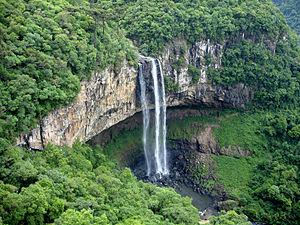
Cascata do Caracol (Cascade de l'escargot), une cascade près de Canela, Rio Grande do Sul, Brésil. Cette cascade, de 131 m de haut, se trouve dans le parc de Caracol, tout près de la ville.Português: Esta é a Cascata do Caracol. Uma cascata de Canela, uma cidade brasileira do estado do Rio Grande do Sul. Essa cascata está localizada no Parque do Caracol, na parte externa da cidade. Ela despenca a 131m.